Ivan Basso

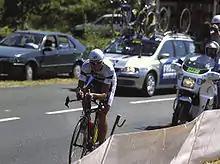
Basso during the 2003 Tour de France.

He impressed again in the 2003 Tour de France, finishing seventh overall in spite of receiving little help from his Fassa Bortolo teammates who, after dedicating their efforts in the first part of the race to help Alessandro Petacchi win four stages, had to pull out due to food poisoning, leaving only two riders to help Basso. Despite his good results as the best placed Italian rider in the Tour de France, he was behind fellow Italian teammate Dario Frigo in the Fassa Bortolo pecking order for the biggest race in Italy, the Giro. After the promising start to his Fassa Bortolo career, Basso's relationship with Ferretti turned sour. Basso failed to respond well to the management methods of the "iron sergeant" who thought Basso did not win enough races.